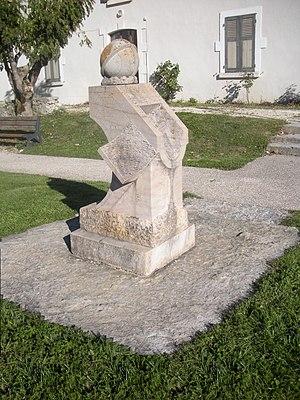
Lans-en-Vercors /lɑ̃s ɑ̃ vɛʁkɔʀ/, nommée Lans /lɑ̃s/ avant 1947, est une commune française située dans le département de l'Isère en région Auvergne-Rhône-Alpes.